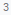
Number: 3